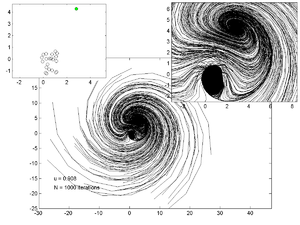
L'attracteur d'Ikeda est un système dynamique à temps discret, caractérisé par la relation de récurrence :